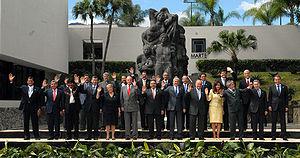
Les Sommets ibéro-américains des chefs d'État et de gouvernement sont des réunions annuelles qui rassemblent la plupart des chefs d'État d'Amérique latine et de la péninsule Ibérique, pays qui ont un héritage culturel en commun, notamment linguistique, à la suite de la colonisation de l'Amérique latine par l'Espagne et le Portugal.